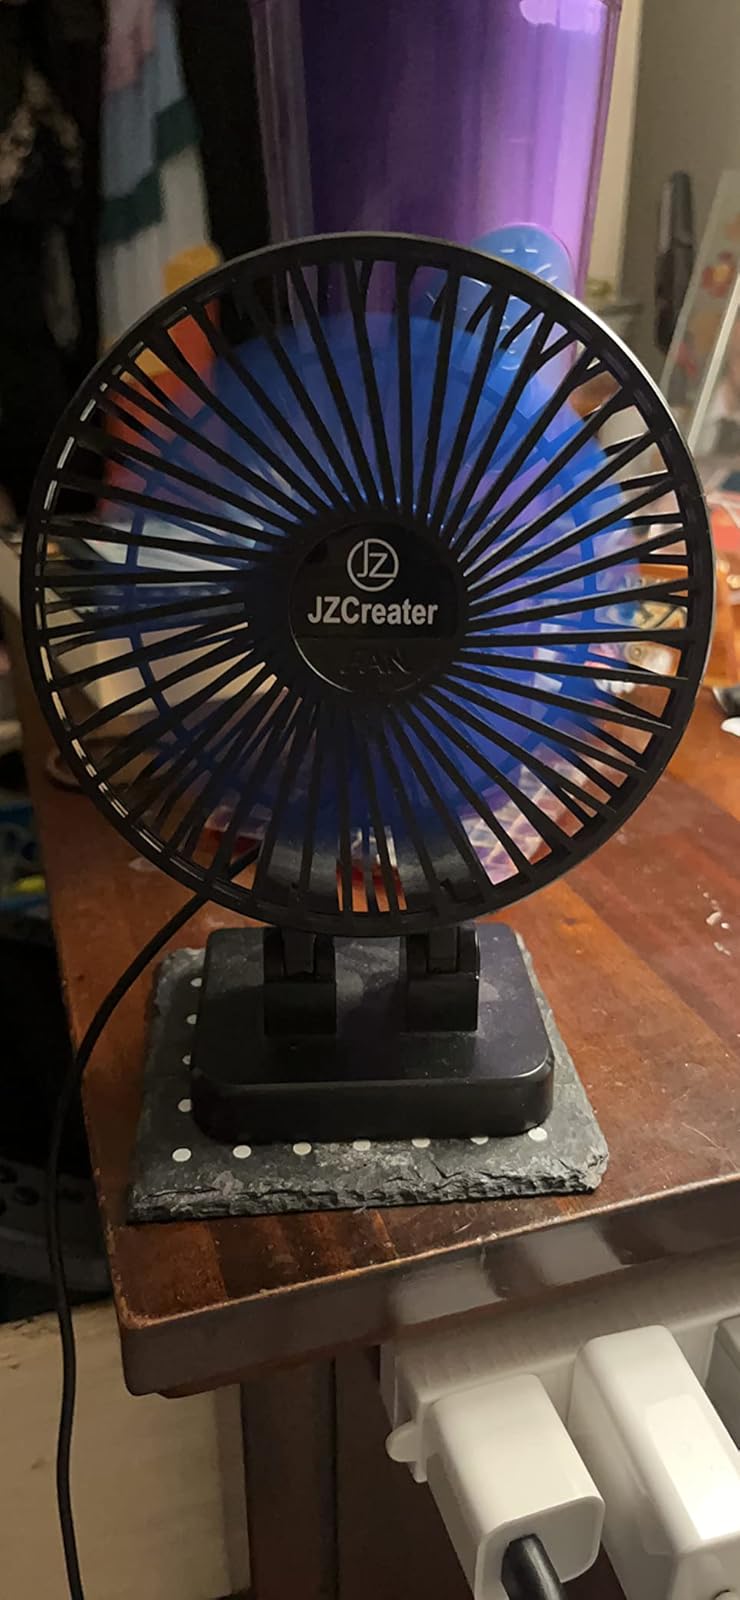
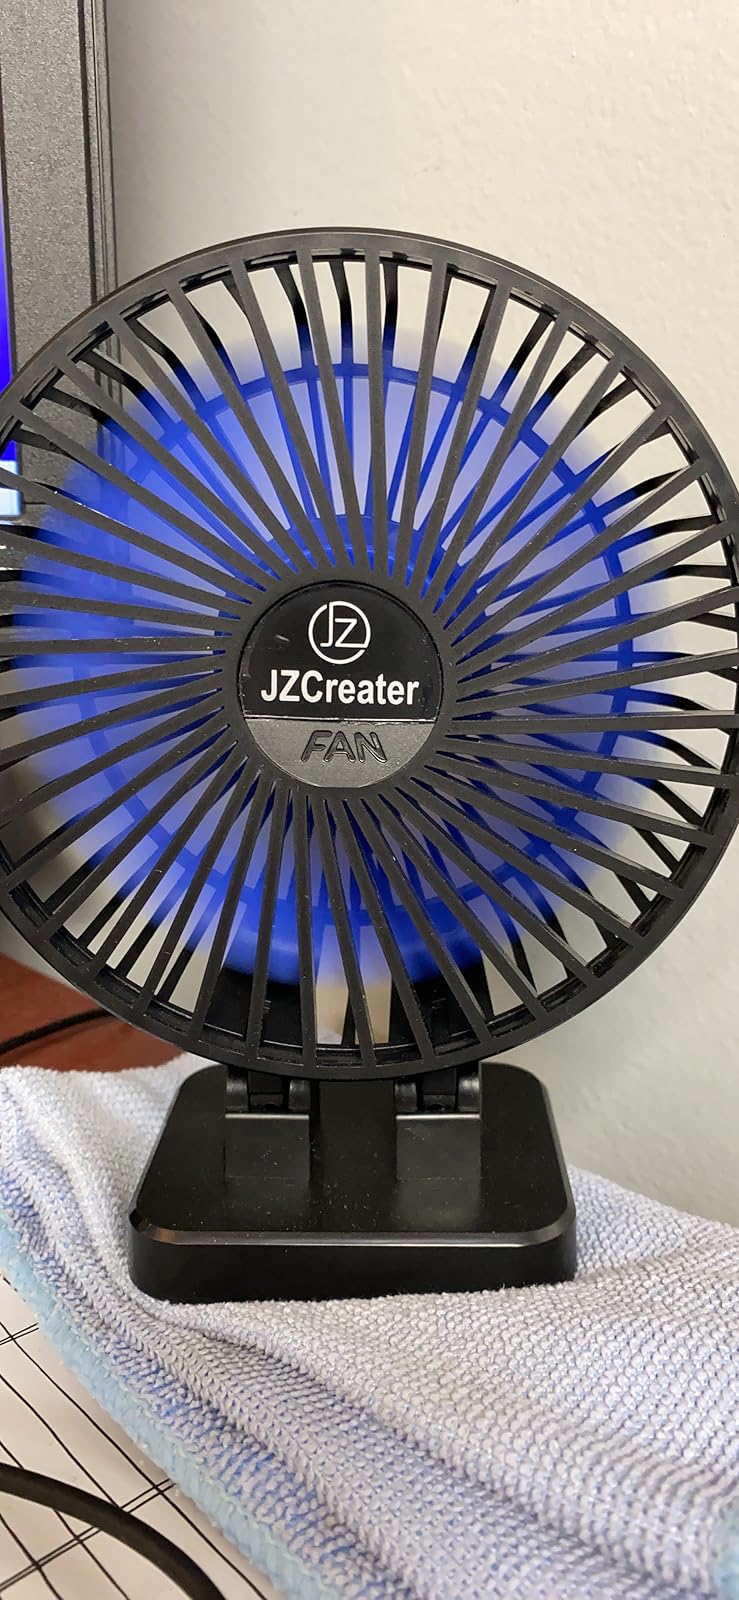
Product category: fan
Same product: yes